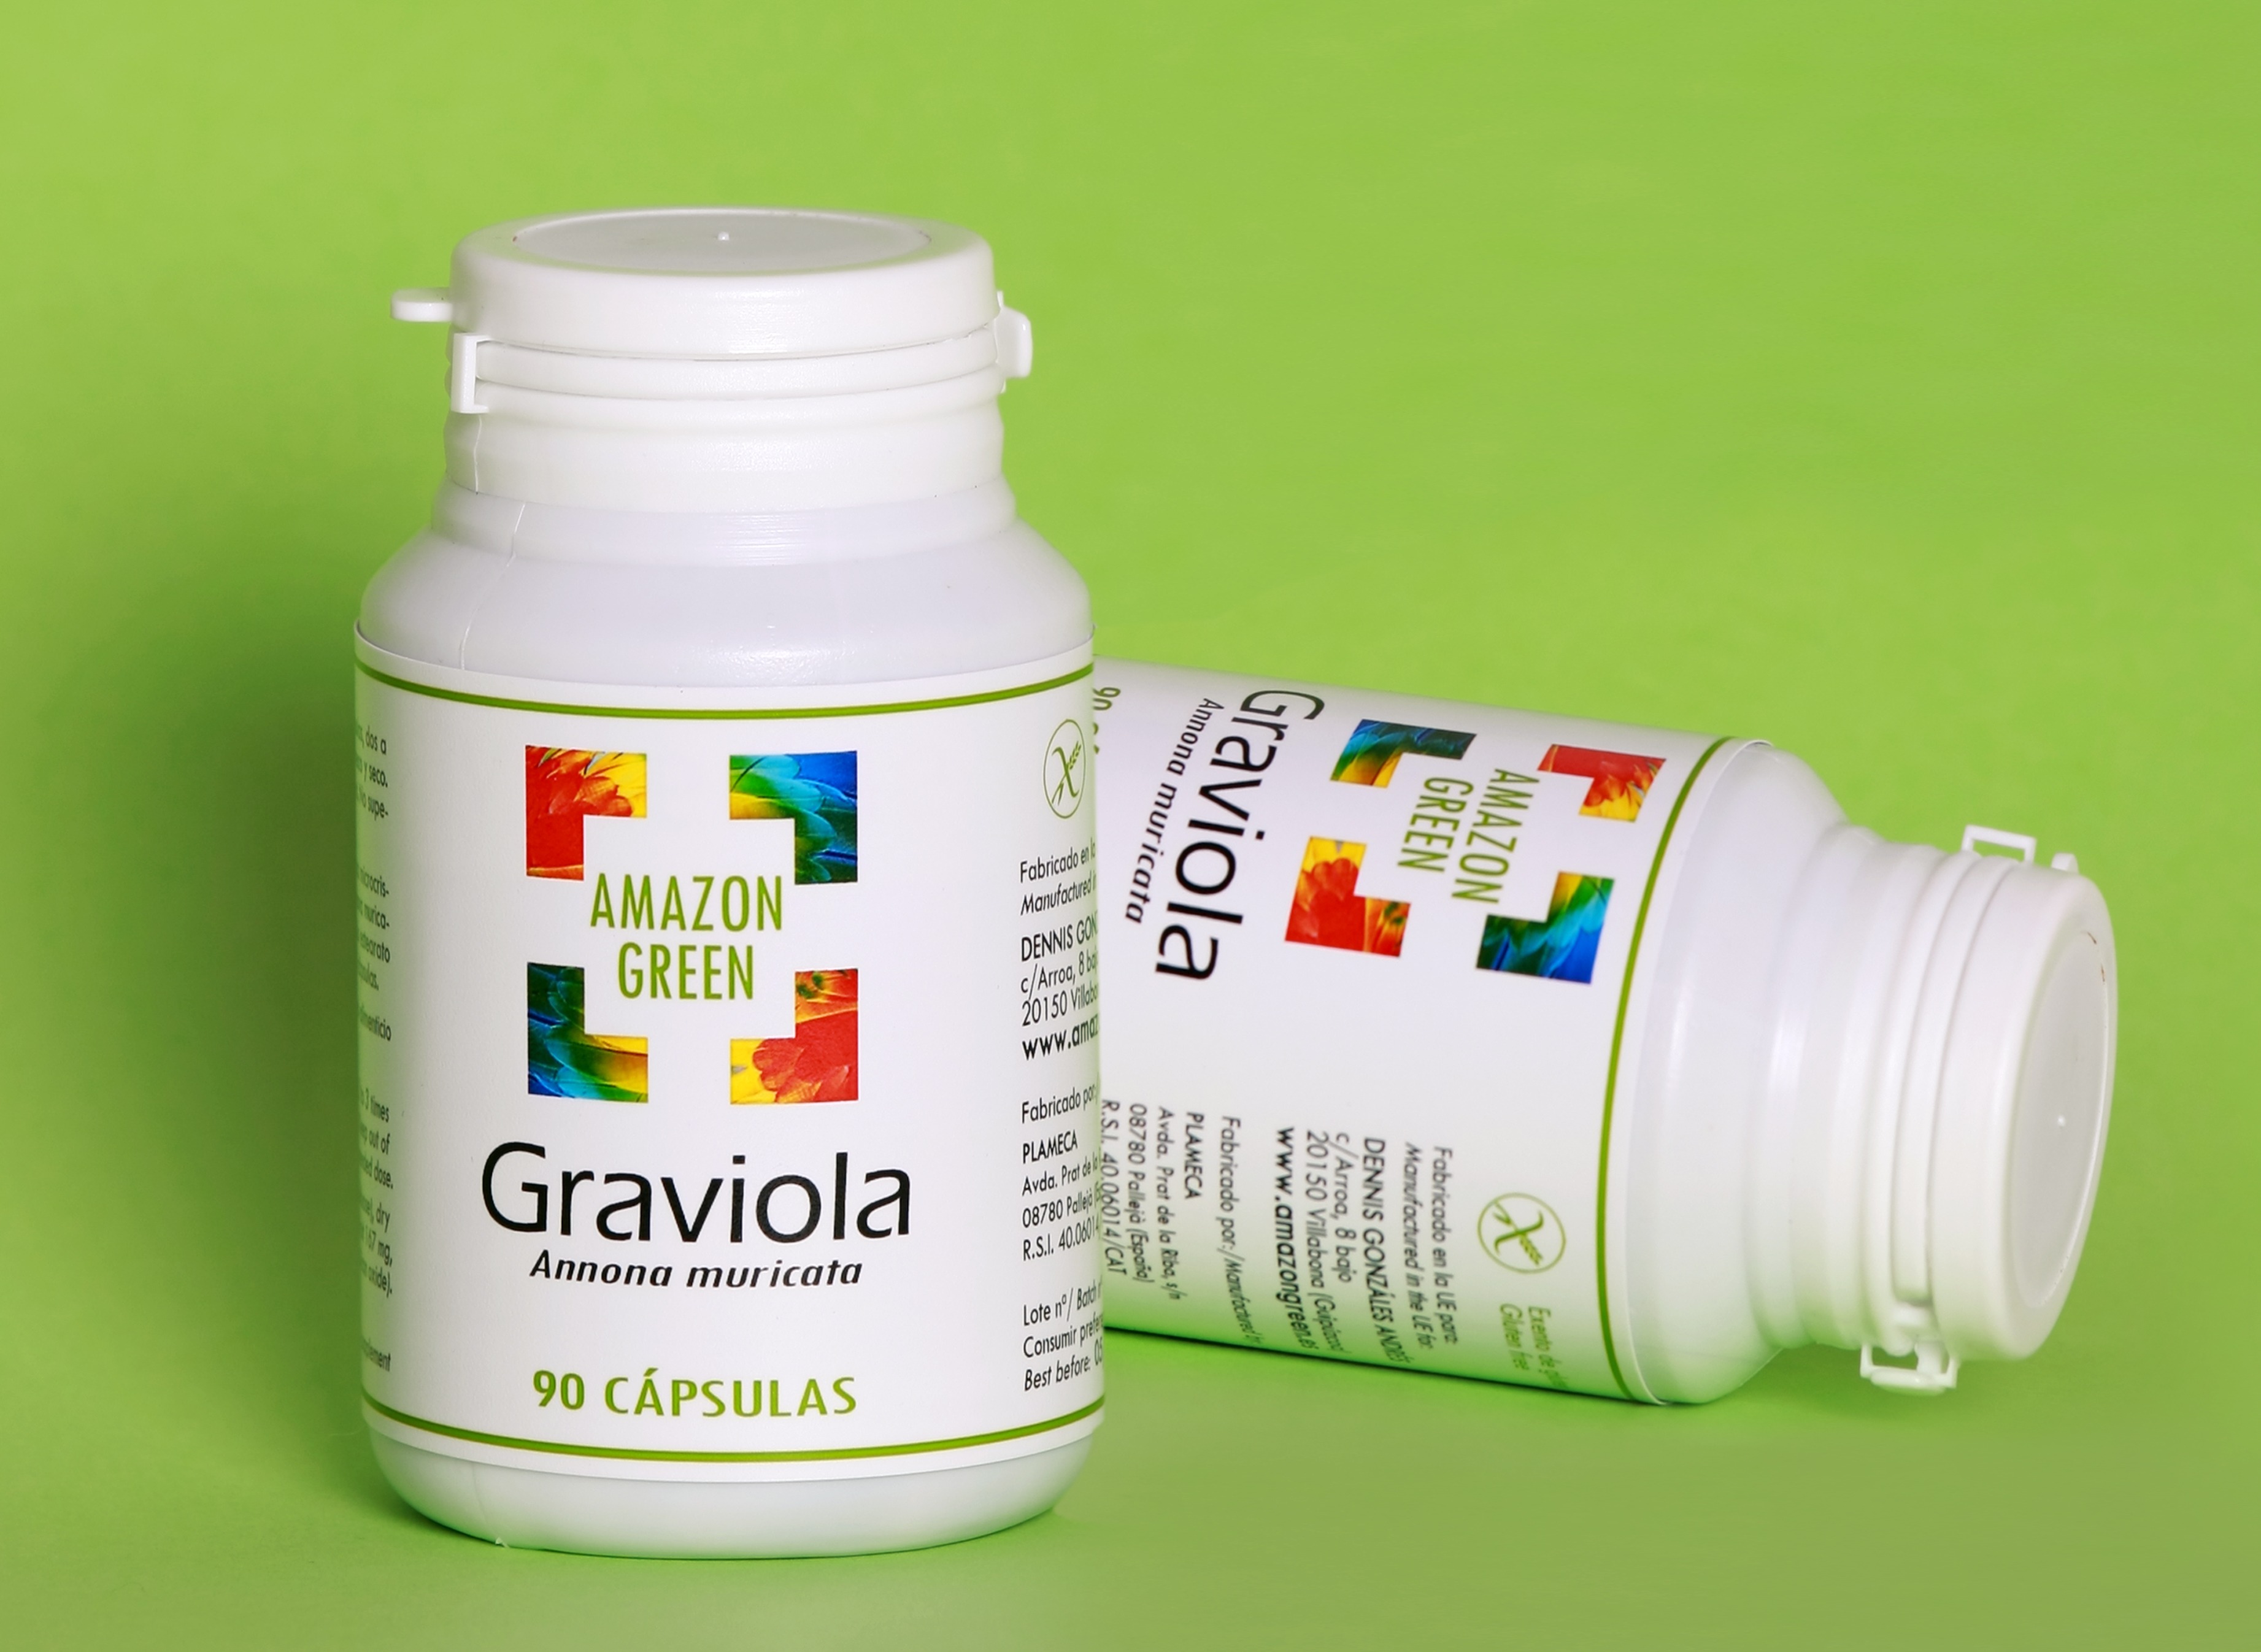
natural, bottle, medicine, energy, product, bless you, complement